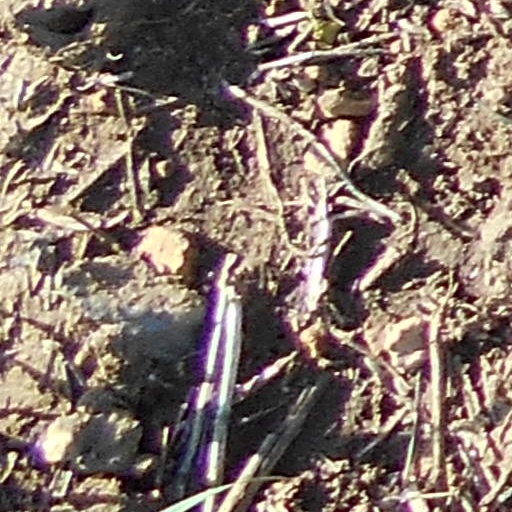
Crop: wheat